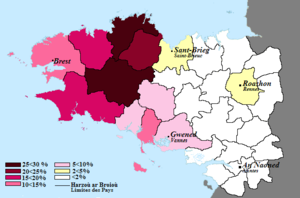
Les langues régionales ou minoritaires de France sont un ensemble de langues géographiquement et historiquement implantées sur le territoire français, autres que la langue française. Les variétés régionales du français ainsi que les langues issues de l'immigration ne sont pas considérées comme des langues régionales.